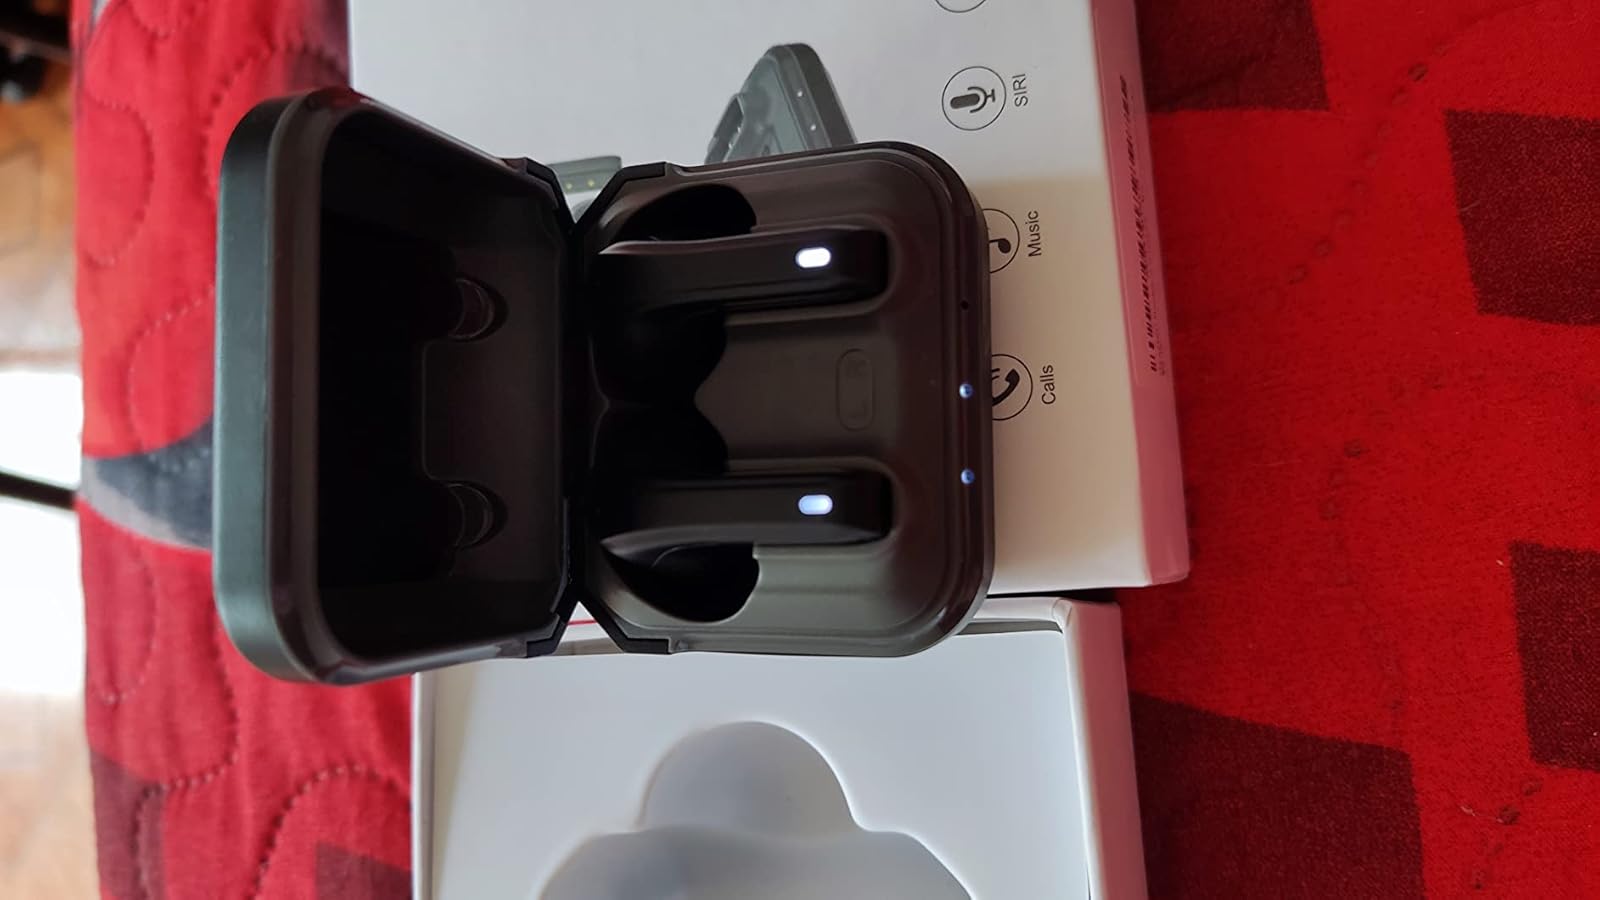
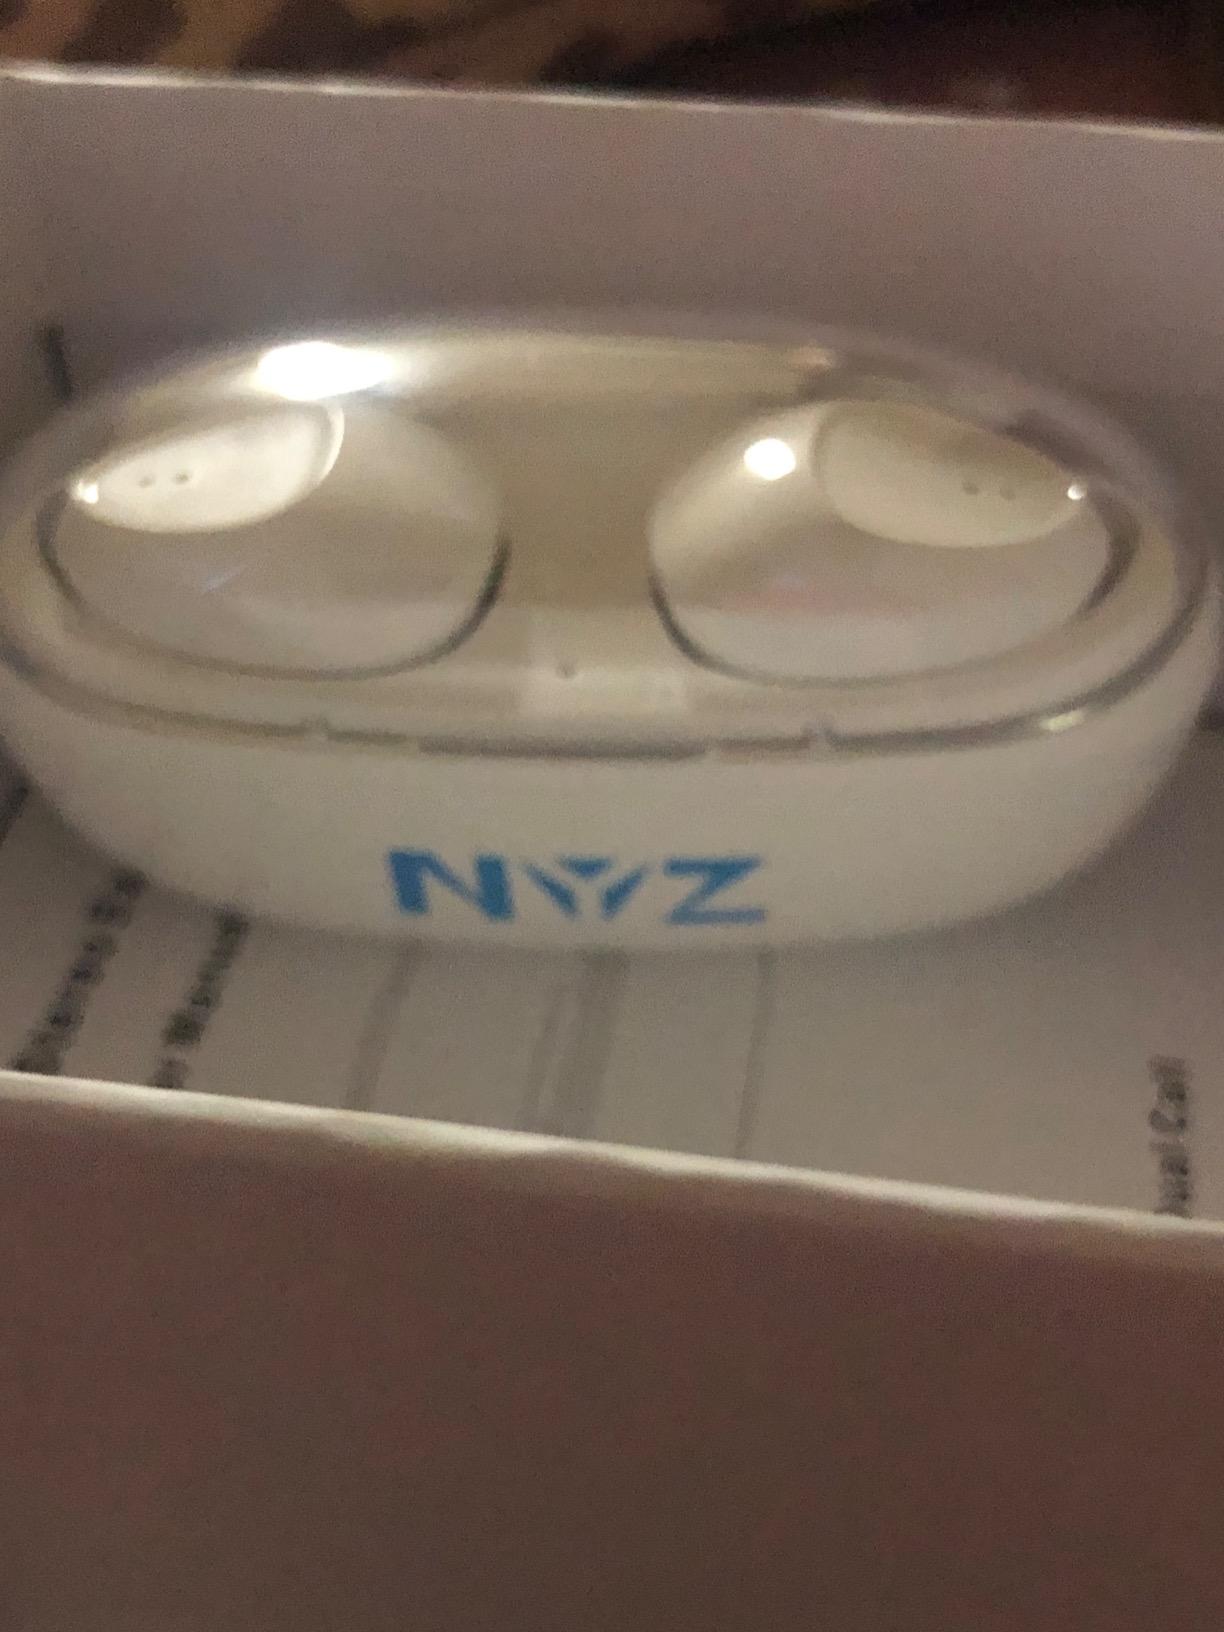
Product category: earbuds
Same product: no